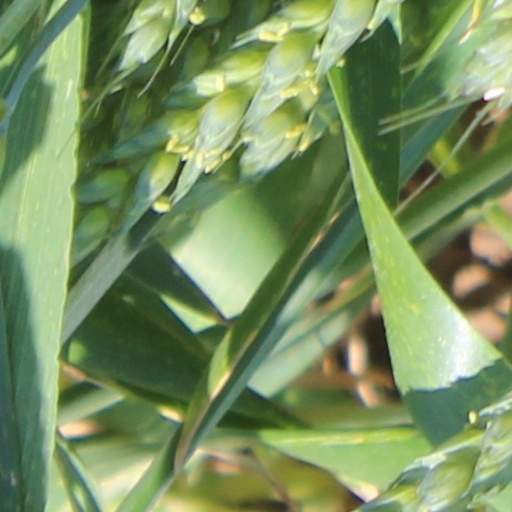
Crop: wheat